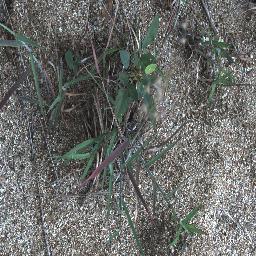
Label: negative